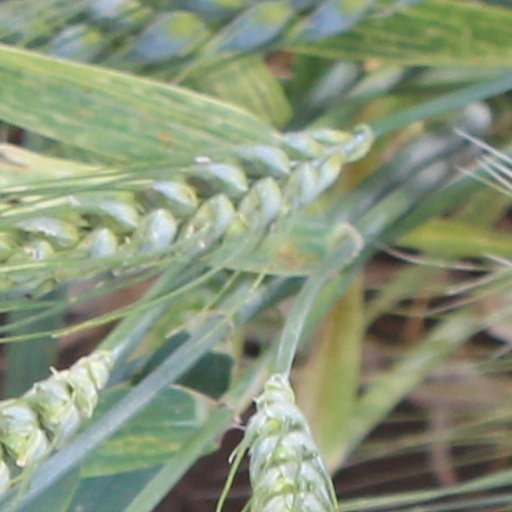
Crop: wheat